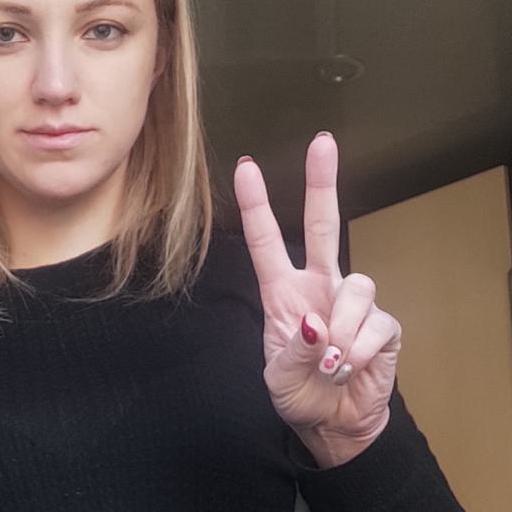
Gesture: peace